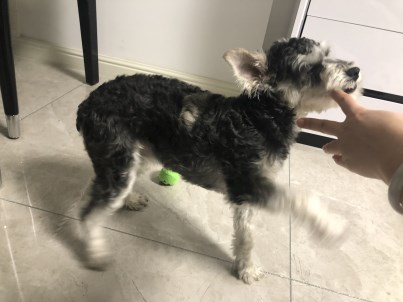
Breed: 2342-n000102-miniature_schnauzer